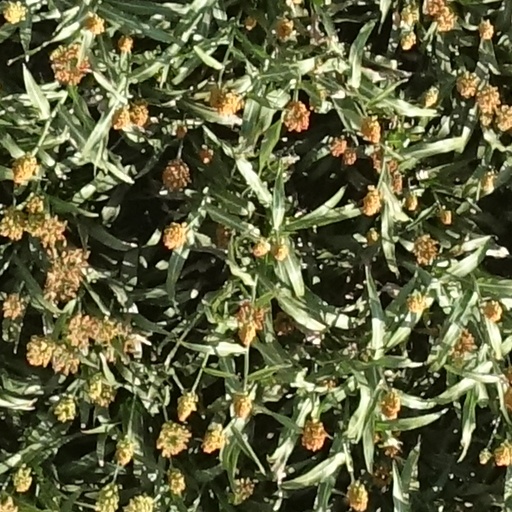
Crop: sorghum